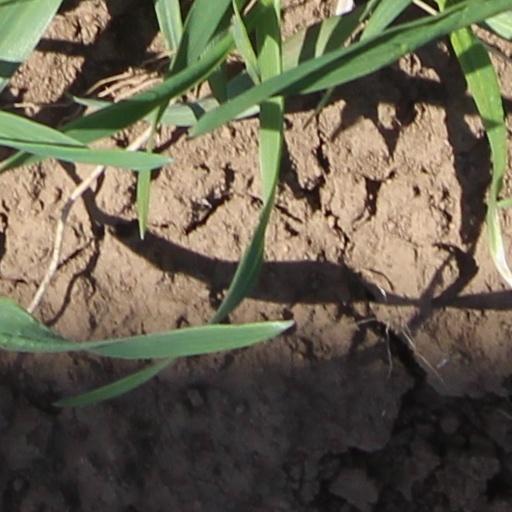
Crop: wheat